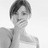
Emotion: surprise